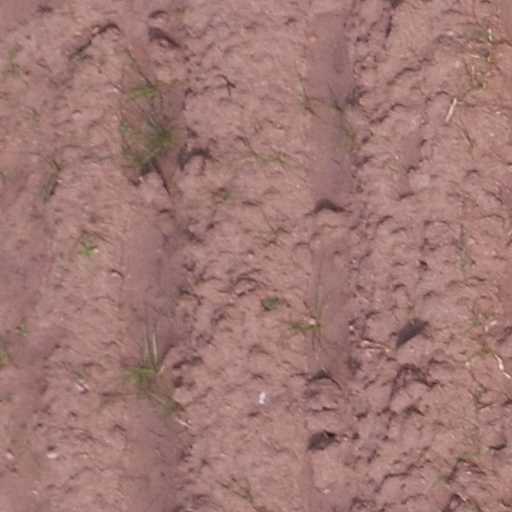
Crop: maize; corn